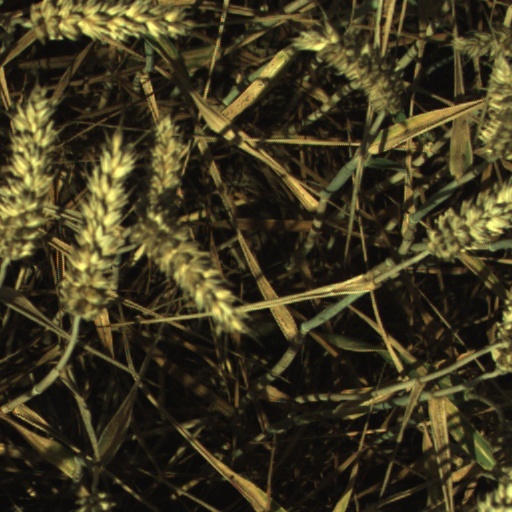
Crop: wheat